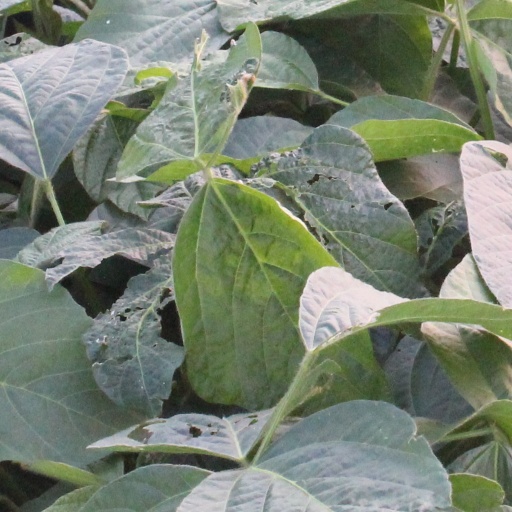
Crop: soybean